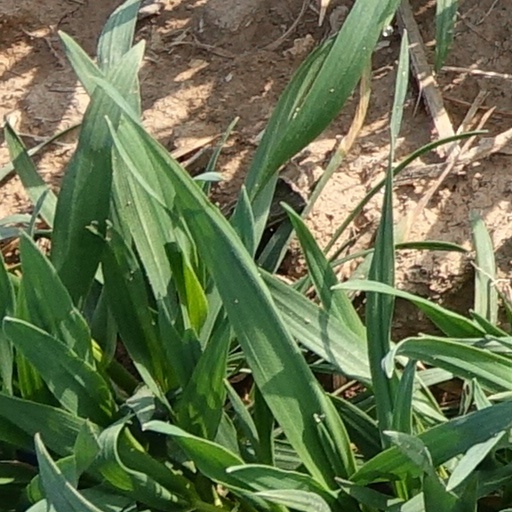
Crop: wheat